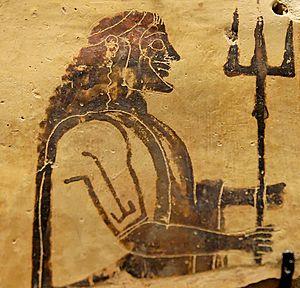
Poséidon tenant son trident. Plaque corinthienne, 550-525 av. J.-C. Provenance
L’Iliade est une épopée de la Grèce antique attribuée à l'aède légendaire Homère. Ce nom provient de la périphrase « le poème d'Ilion », Ilion étant l'autre nom de la ville de Troie.
Poséidon est le dieu de la mer et des océans, ainsi que l'« ébranleur du sol » — dieu des tremblements de terre et des sources dans la mythologie grecque. Son symbole principal est le trident, qu'il reçoit des Cyclopes pendant la Titanomachie, il est aussi symbolisé par le dauphin, et surtout le cheval mais encore le taureau. Les Romains l'assimilent à un Neptune originel, peu fourni alors en mythe, mais avec lequel il finit par se confondre totalement. Il est l’un des fils de Cronos et de Rhéa, notamment le frère de Zeus, d'Héra et d'Hadès, il se marie à Amphitrite mais semble néanmoins avoir eu d'autres conquêtes.